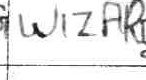
Label: Wizards